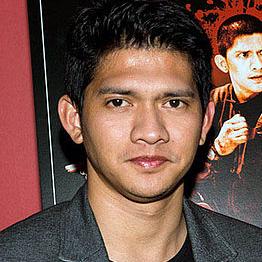
Age: 30